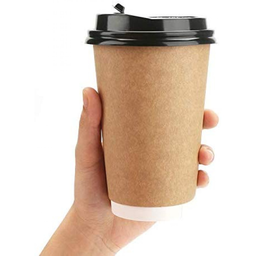
Label: cups